Chernihiv Polytechnic National University

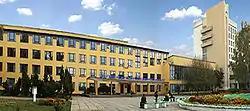
Chernihiv Polytechnic National University

The Chernihiv Polytechnic National University is a state-sponsored higher educational institution in Chernihiv, Ukraine, of IV level of accreditation, founded in 1960.